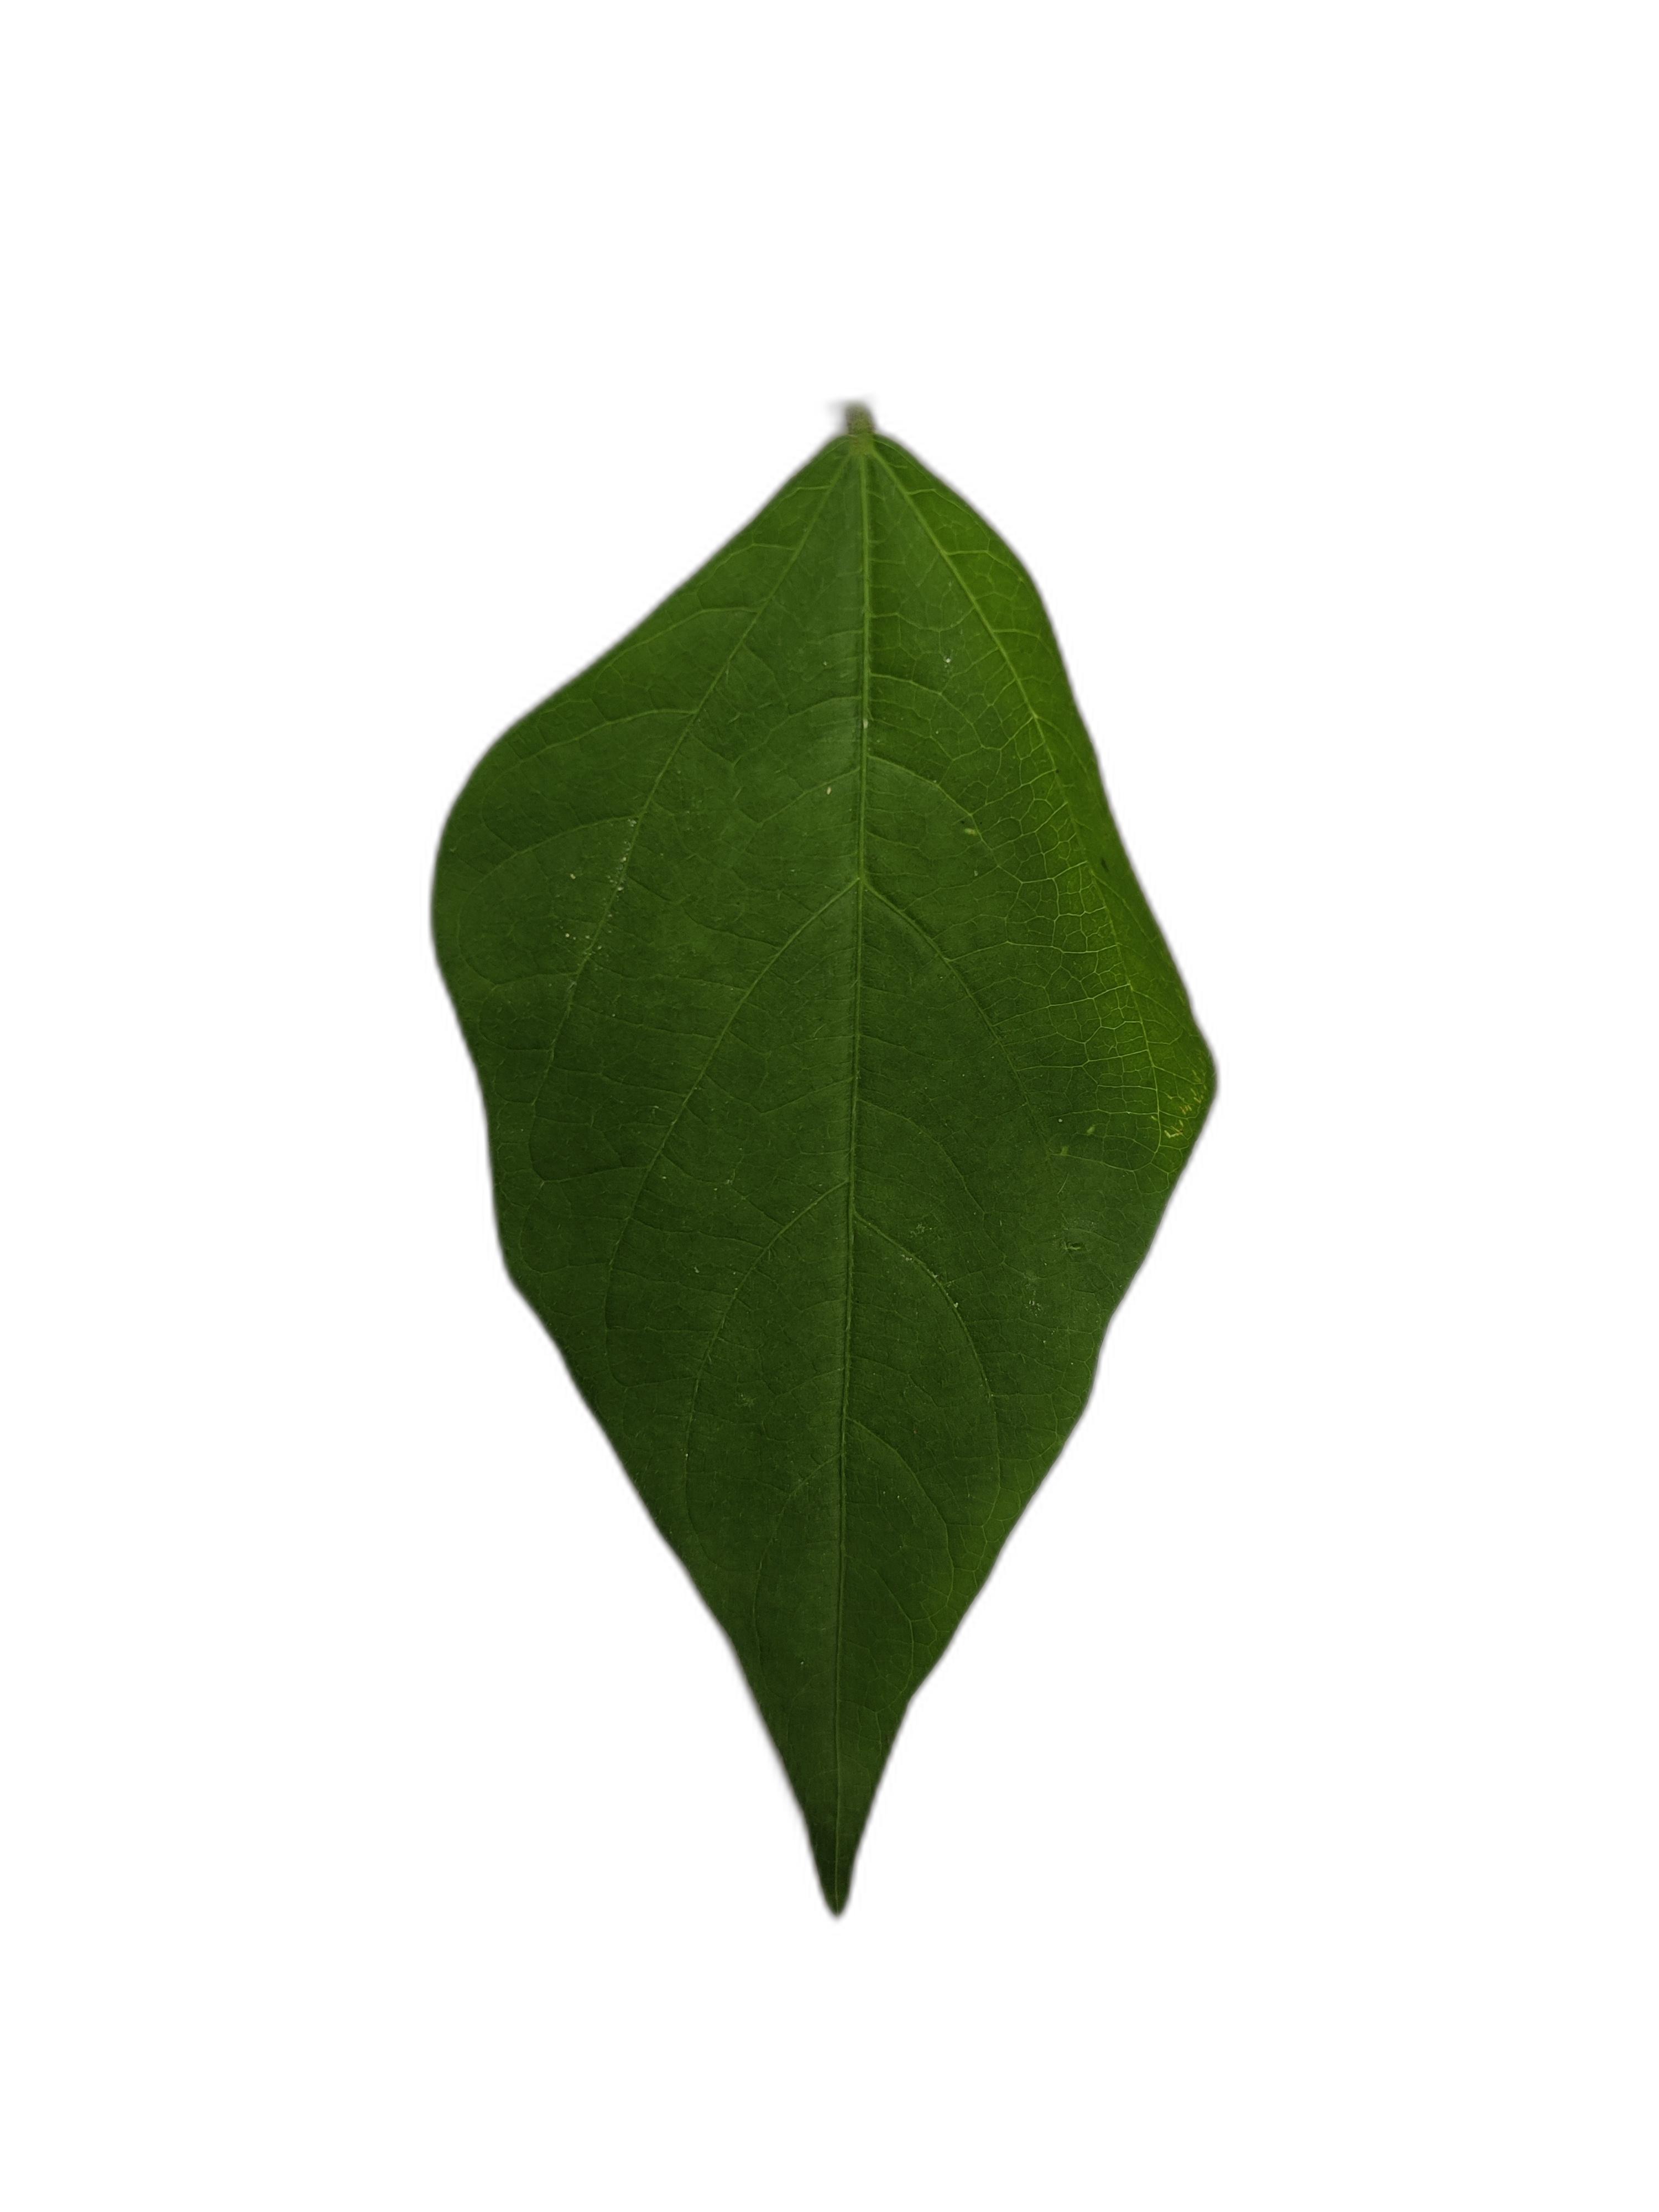
Label: Healthy